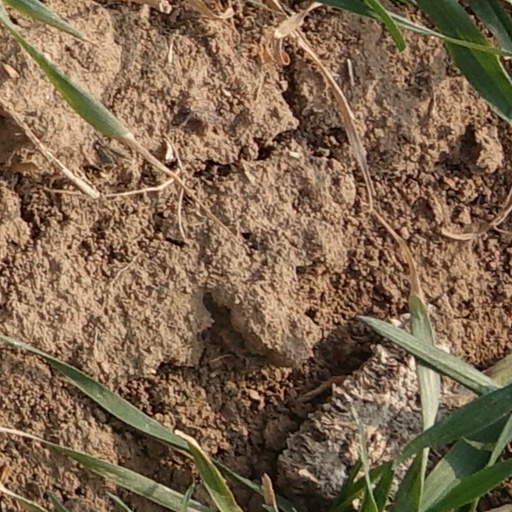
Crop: wheat